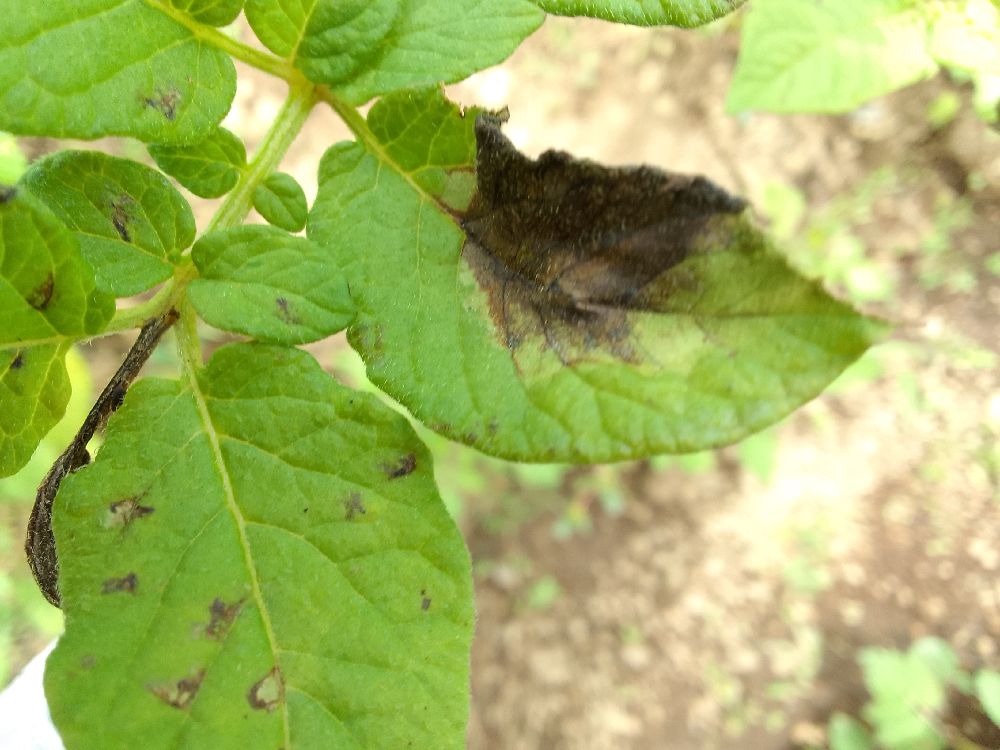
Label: Late blight